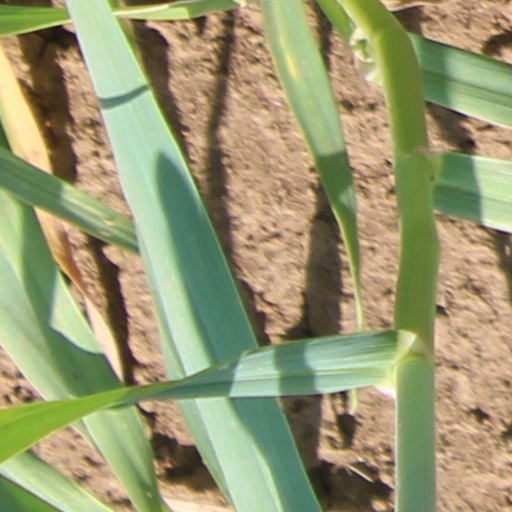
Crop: wheat